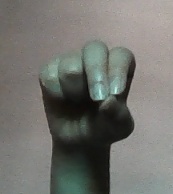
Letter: gaaf